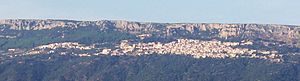
Baunei
Baunei er en by og en kommune i provinsen Nuoro i regionen Sardinien i Italien. Byen ligger i 480 meters højde og har 3.624 indbyggere. Kommunen har et areal på 211,90 km² og grænser til kommunerne Dorgali, Lotzorai, Talana, Triei og Urzulei.